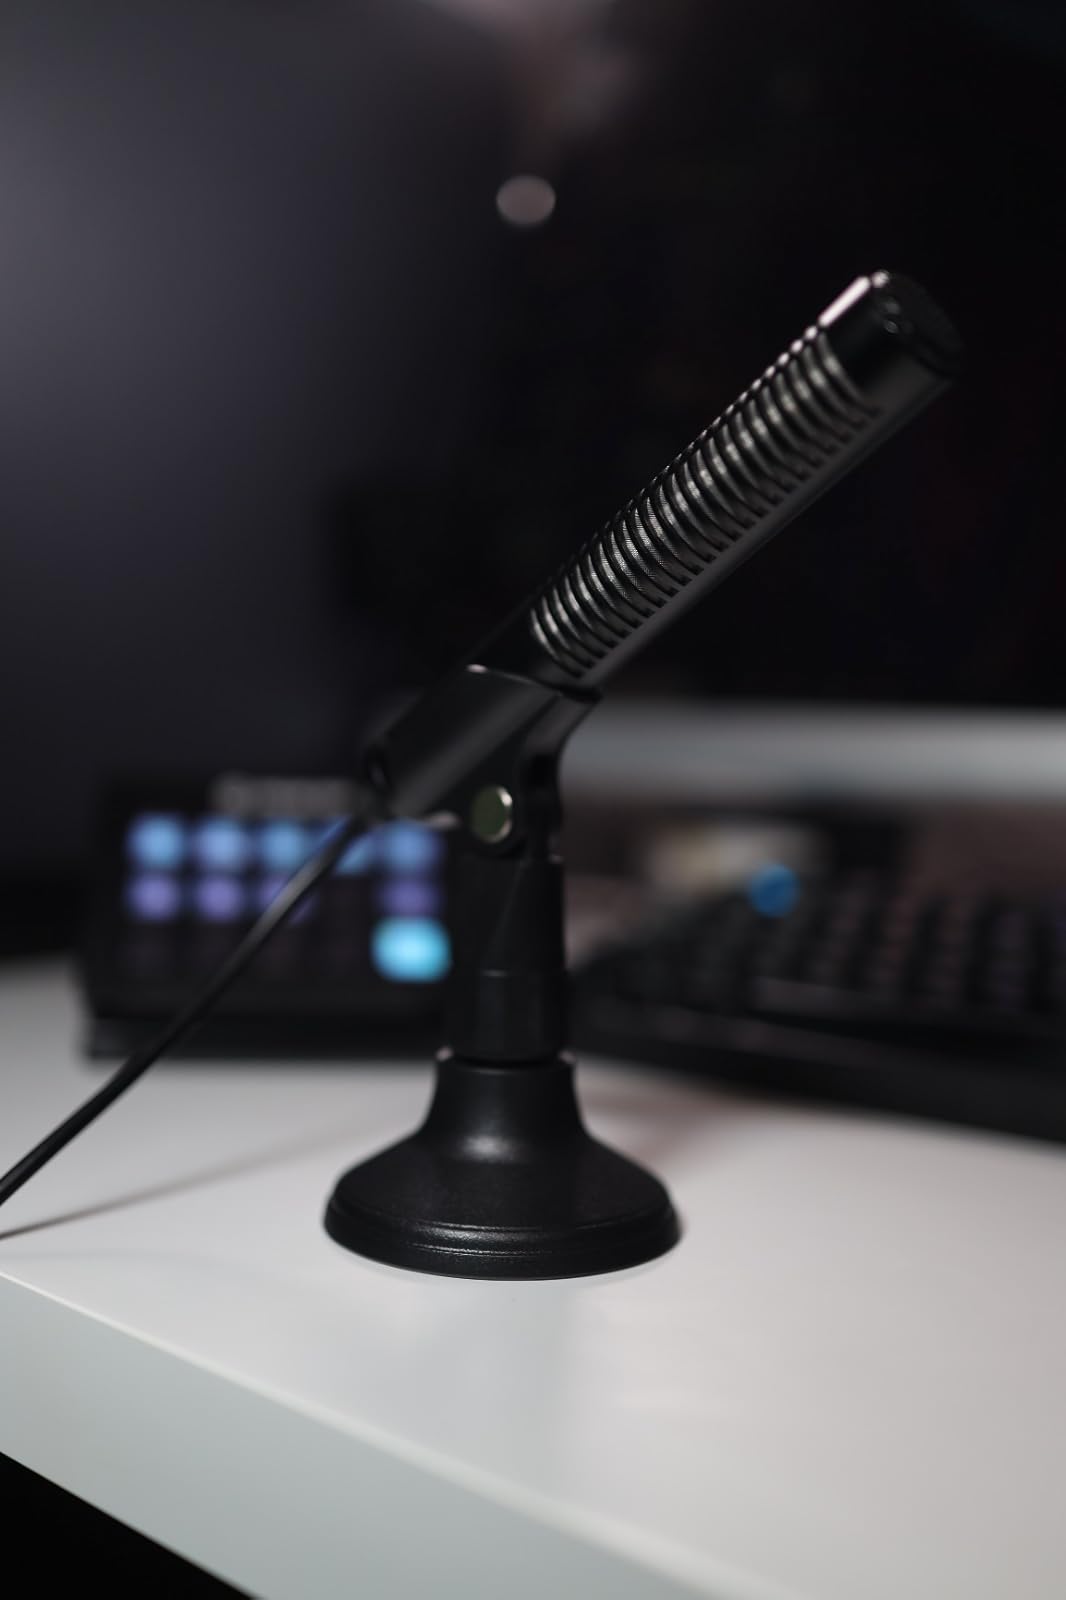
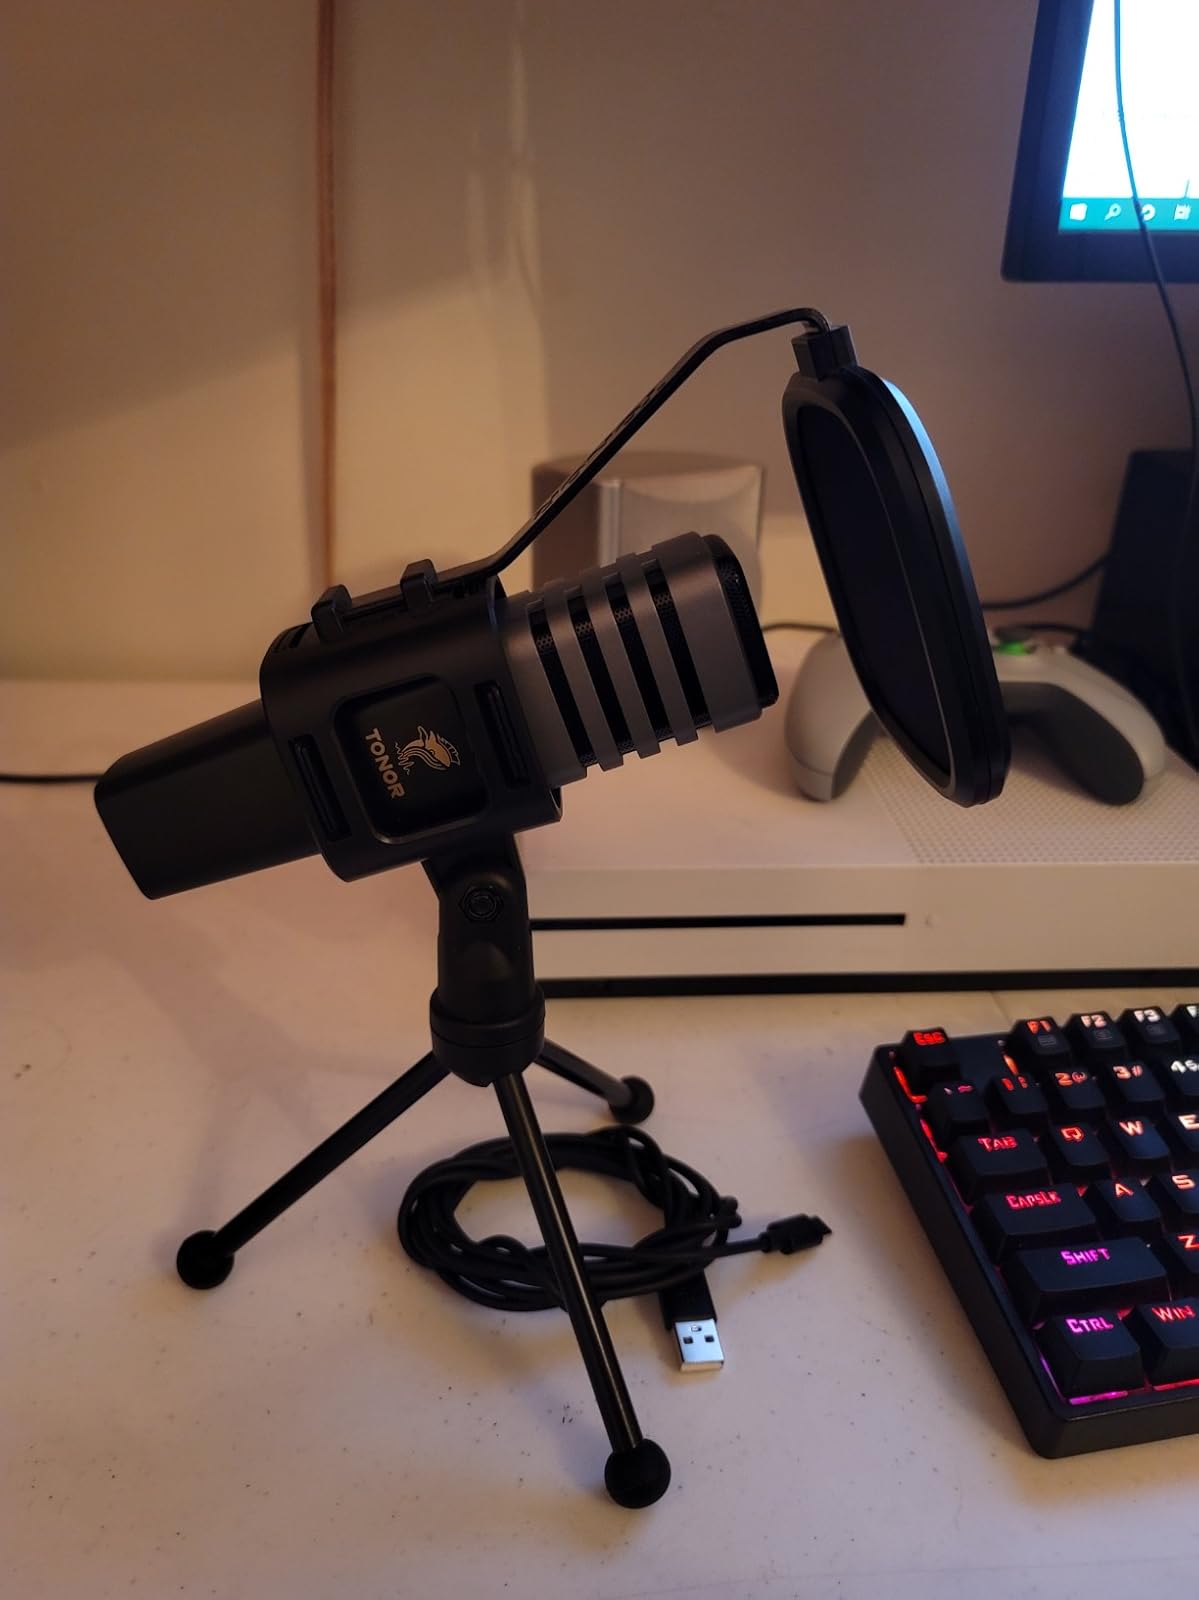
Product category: microphone
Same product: no